Jesse Handsley

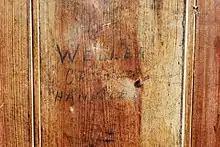
Three names from Scott's "Discovery" Expedition 1901 in Discovery Hut

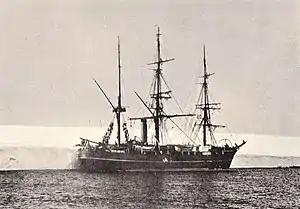
The expedition ship "Discovery" in the Antarctic, alongside the Great Ice Barrier

On the voyage to Antarctica, sea water seeped into the ship's hold and a well-received joke during a show put on in the Discovery Hut which was "What vegetable did the Discovery bring from England'?", "The Dundee Leak". The condition of food stored in the hold was checked daily. During the winter of 1902, the ship became frozen into the ice. The relief ship SY "Morning" arrived with supplies and several of "Discovery" crew returned to England aboard the "Morning", although the majority remained and the expedition was extended for another season.